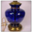
Label: lamp